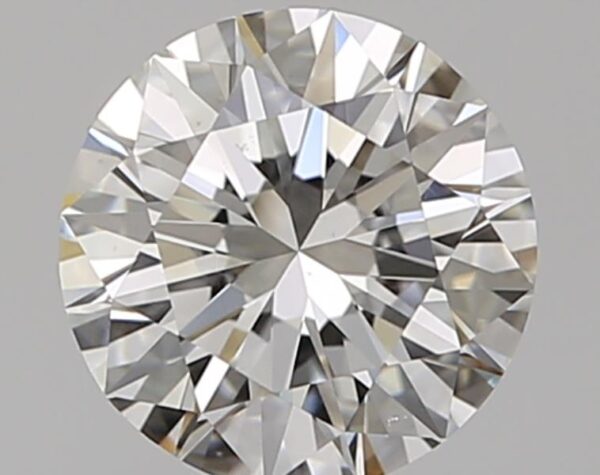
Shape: round
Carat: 1
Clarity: VS2
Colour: H
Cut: EX
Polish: EX
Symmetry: EX
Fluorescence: N
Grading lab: GIA
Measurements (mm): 6.41 x 6.46 x 3.94